Rodolfo Saglimbeni

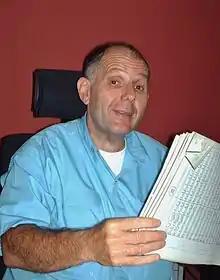
Saglimbeni in 2013

Rodolfo Saglimbeni (8 December 1962 – 4 June 2025) was a Venezuelan conductor. He studied music in Venezuela and then at the Royal Academy of Music of London with Colin Metters, John Carewe, and George Hurst, obtaining his degree with Honors.